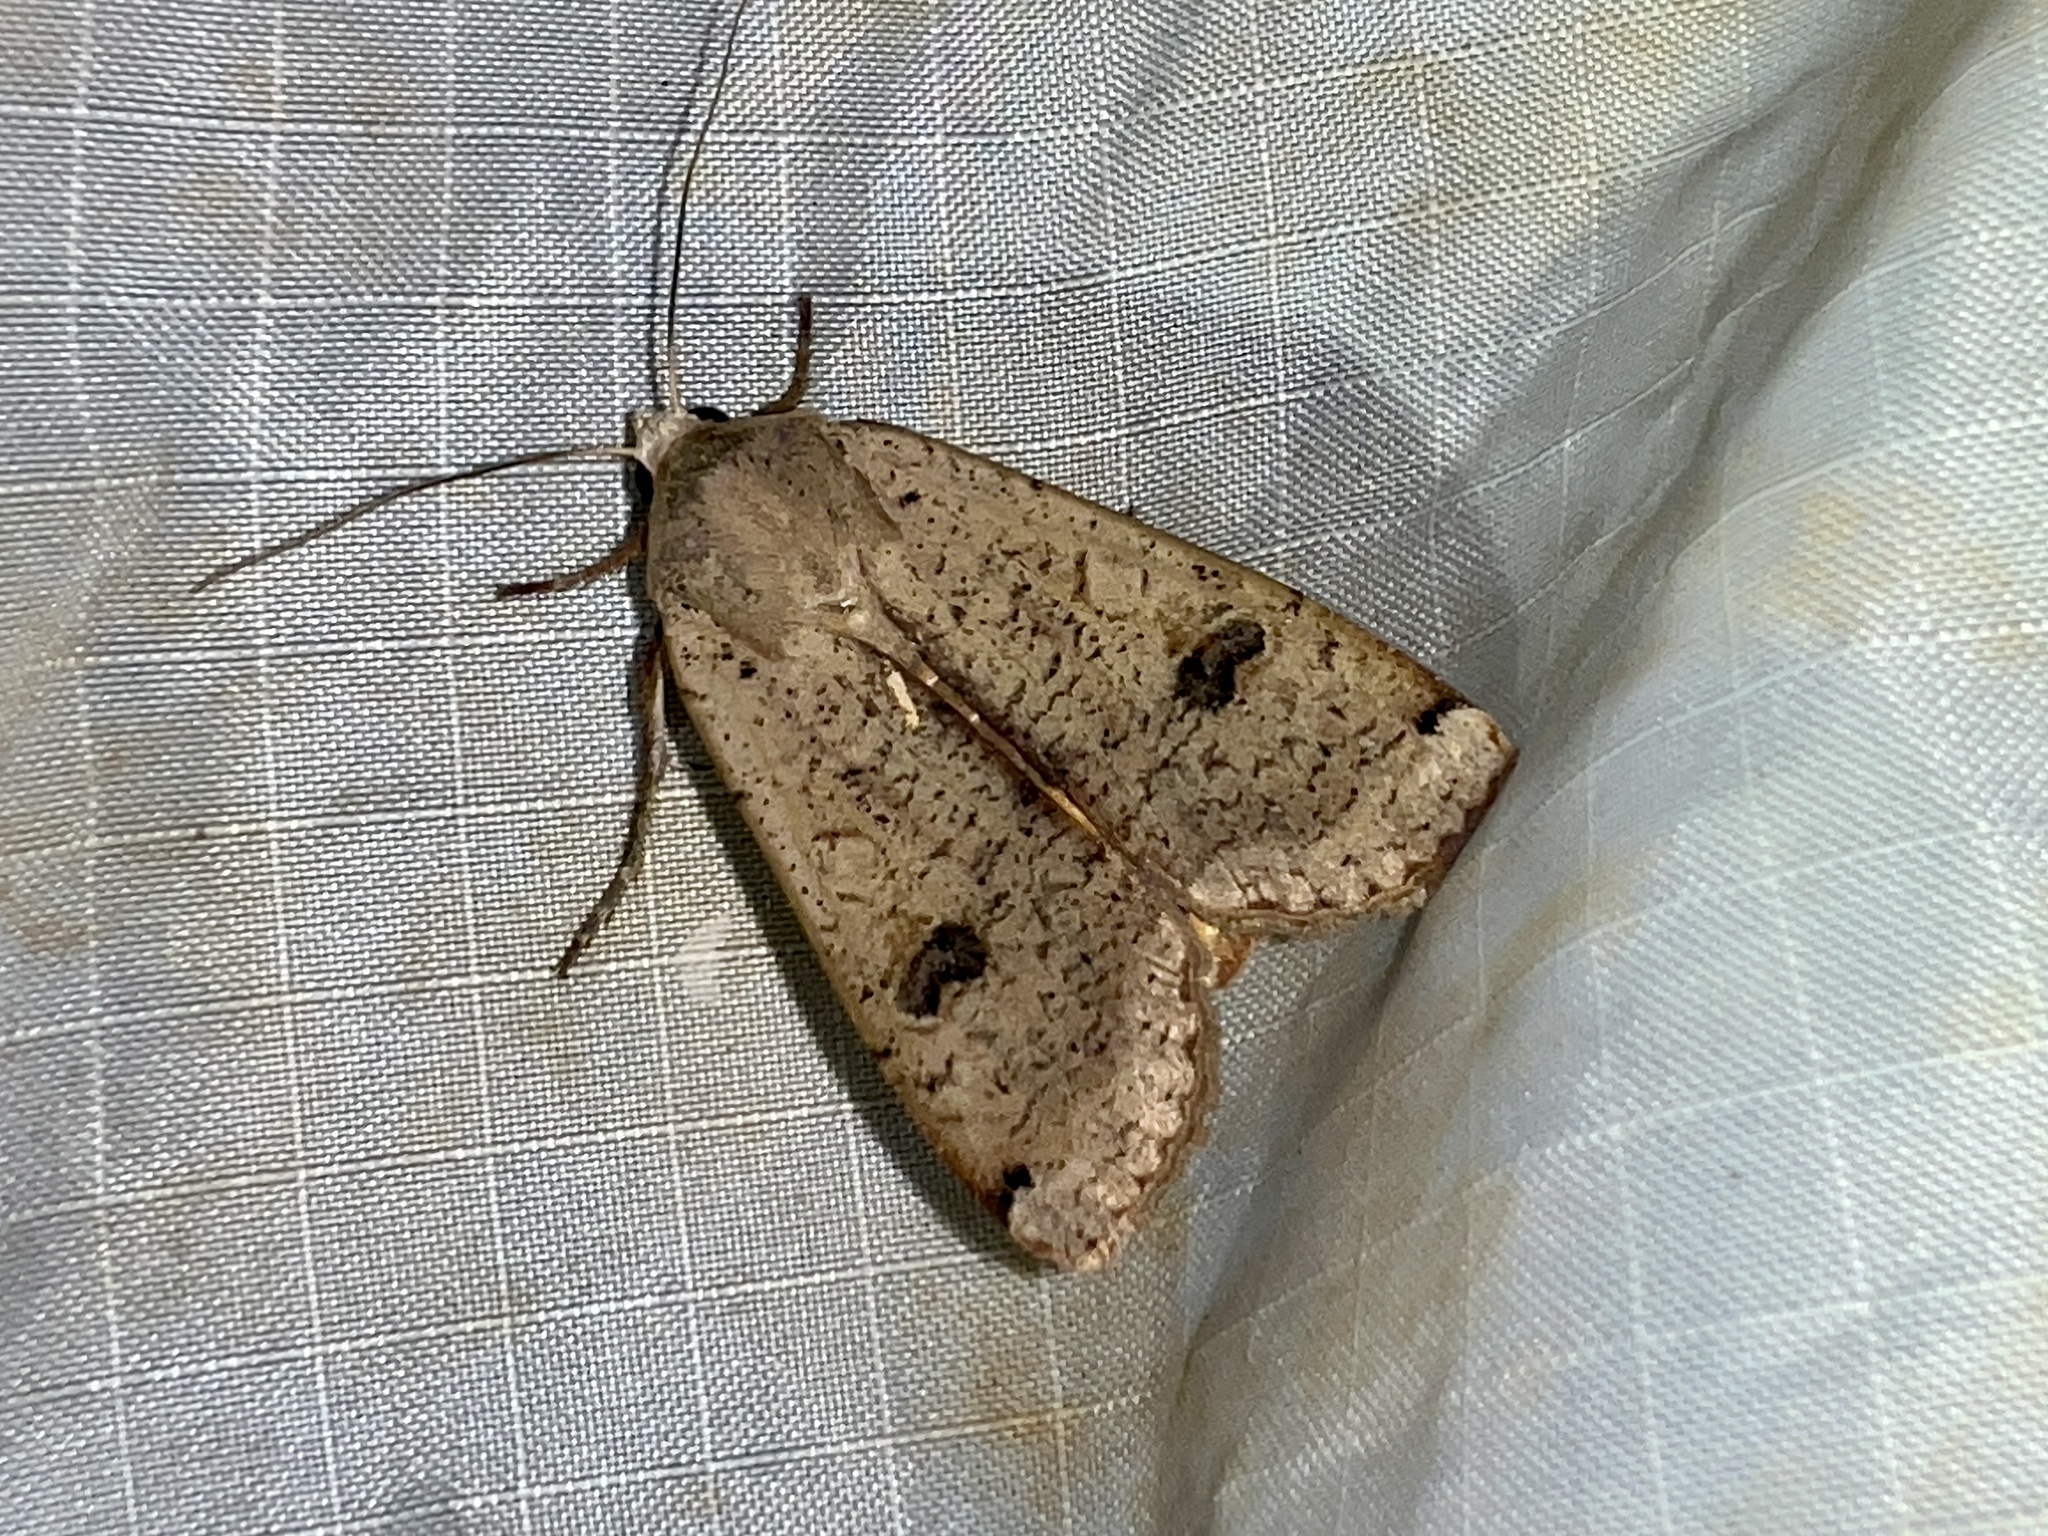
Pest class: cutworms